Scram

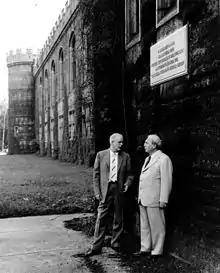
Norman Hilberry (left) and Leó Szilárd at Stagg Field, site of the first self-sustaining nuclear chain-reaction

There is no definitive origin for the term. United States Nuclear Regulatory Commission historian Tom Wellock notes that "scram" is English-language slang for leaving quickly and urgently (as in scrambling to get away), and he cites this as the original and most likely accurate basis for the use of "scram" in the technical context.